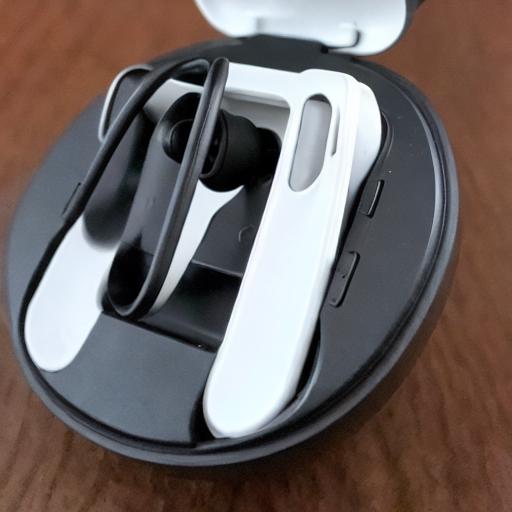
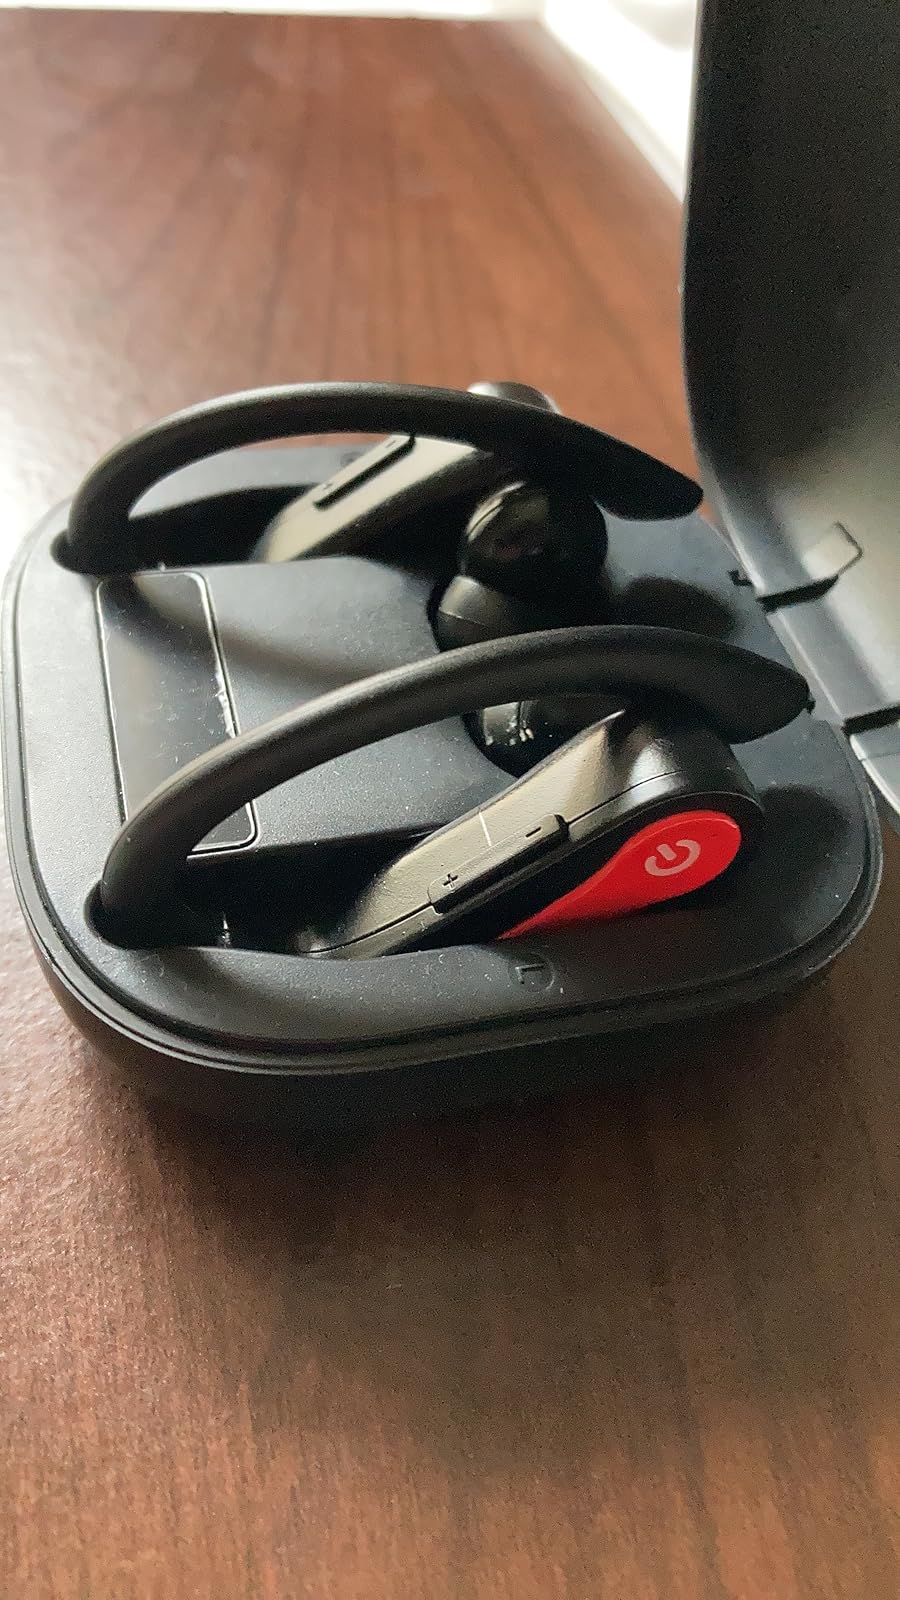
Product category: earbuds
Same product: no